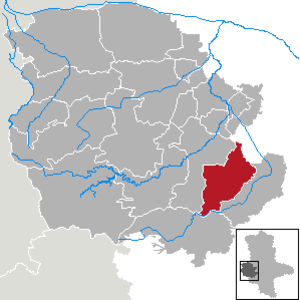
Ballenstedt
Kort
Ballenstedt er en by i Landkreis Harz i den tyske delstat Sachsen-Anhalt. Ballenstedt nævnes første gang i et dokument fra 1073. Den var historisk en del af Anhalt og var en overgang residens for fyrsterne og siden hertugerne af Anhalt-Bernburg. Byen er domineret af det store barokslot.